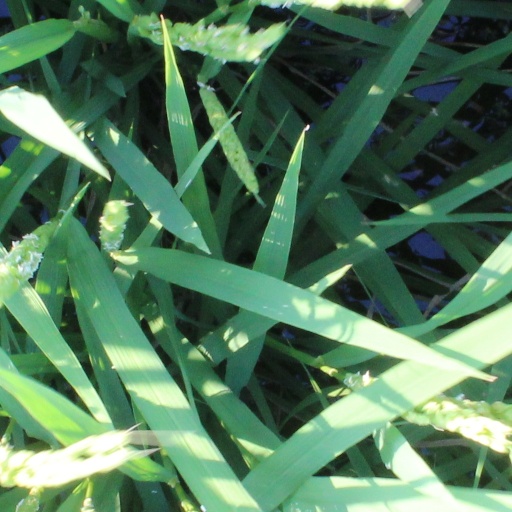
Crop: rice